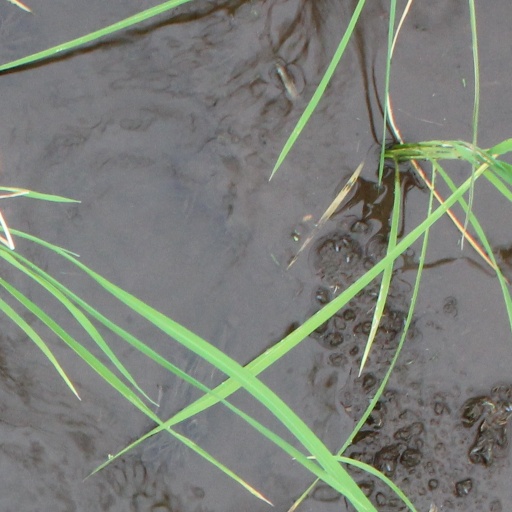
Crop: rice